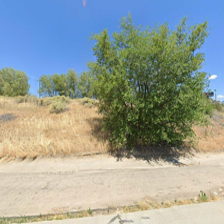
Label: streetView